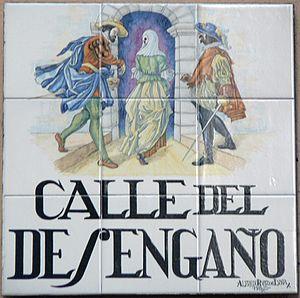
Plaque de Calle del Desengaño (rue, (district du Centre) de Madrid (Espagne).